San Francisco Public Library

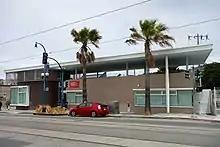
Ingleside Branch (current building, 2016)

In June 1917, to serve residents of the growing Golden Gate Valley, Cow Hollow, and Marina neighborhoods, construction of the Golden Gate Valley Branch Library was begun at a site on the southwest corner of Green and Octavia Streets that had been purchased by the city for $7,500. The resulting brick and terra cotta Beaux-Arts structure was designed in the shape of a basilica by local architect Ernest Coxhead. Though Carnegie grant funds paid for the building, City funds were used for the furnishings. The total cost of the building and furnishings came to $43,000, and on May 5, 1918, the branch was opened to the public. Golden Gate Valley Branch was the ninth branch established in the San Francisco Public Library system.